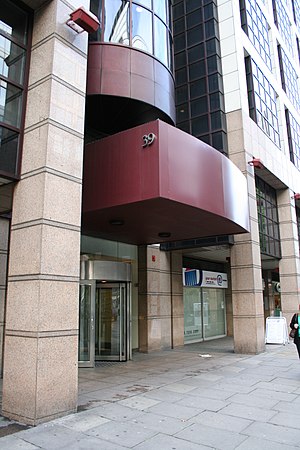
Labour Party
Labours hovedkvarter i London
Partiet Labour er et centrum-venstre-parti i Storbritannien, og det er et af Englands tre centrale politiske partier. Det beskriver sig selv som et socialdemokratisk parti og er medlem af Socialistisk Internationale.